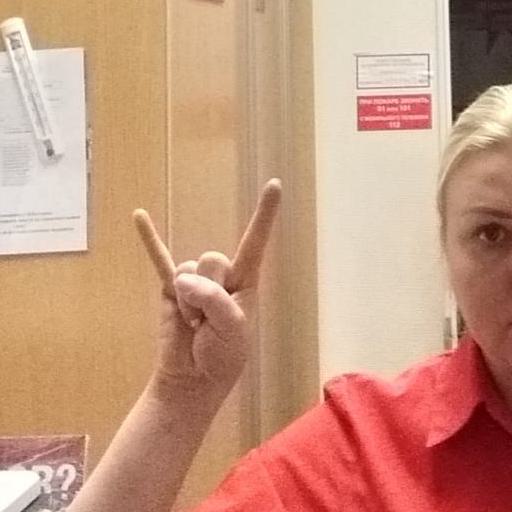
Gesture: rock